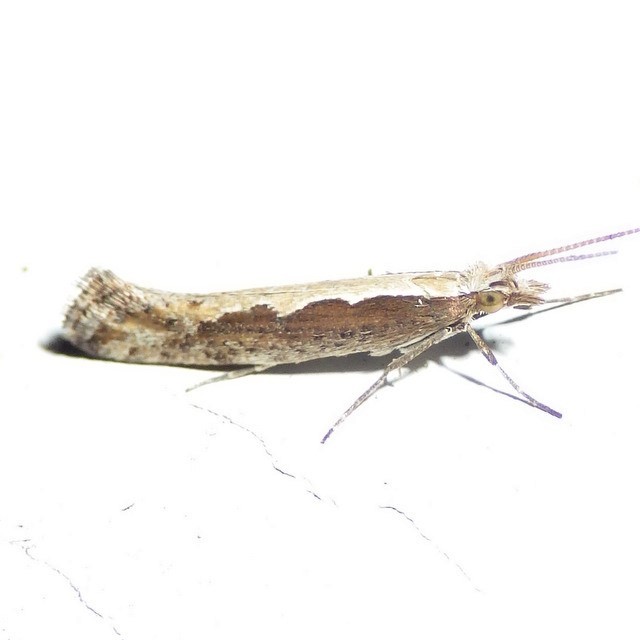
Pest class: diamondback_moth